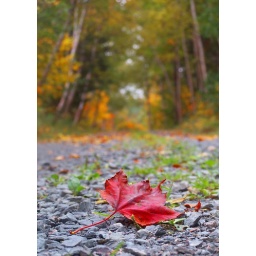
A red leaf lies on a gravel road near Malady Head in Terra Nova National Park, Newfoundland